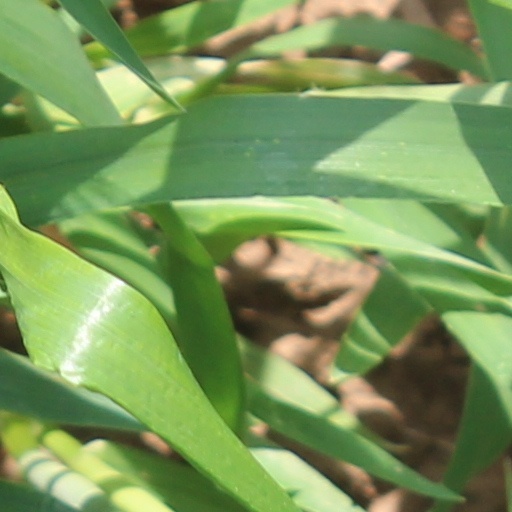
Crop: wheat